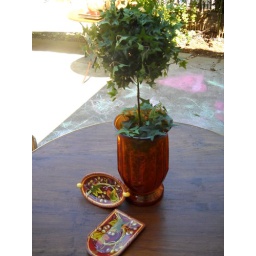
Ivy topiary in orange glass vase $17.00. Tuscan style spoon rack and footed soap dish $20.00 set